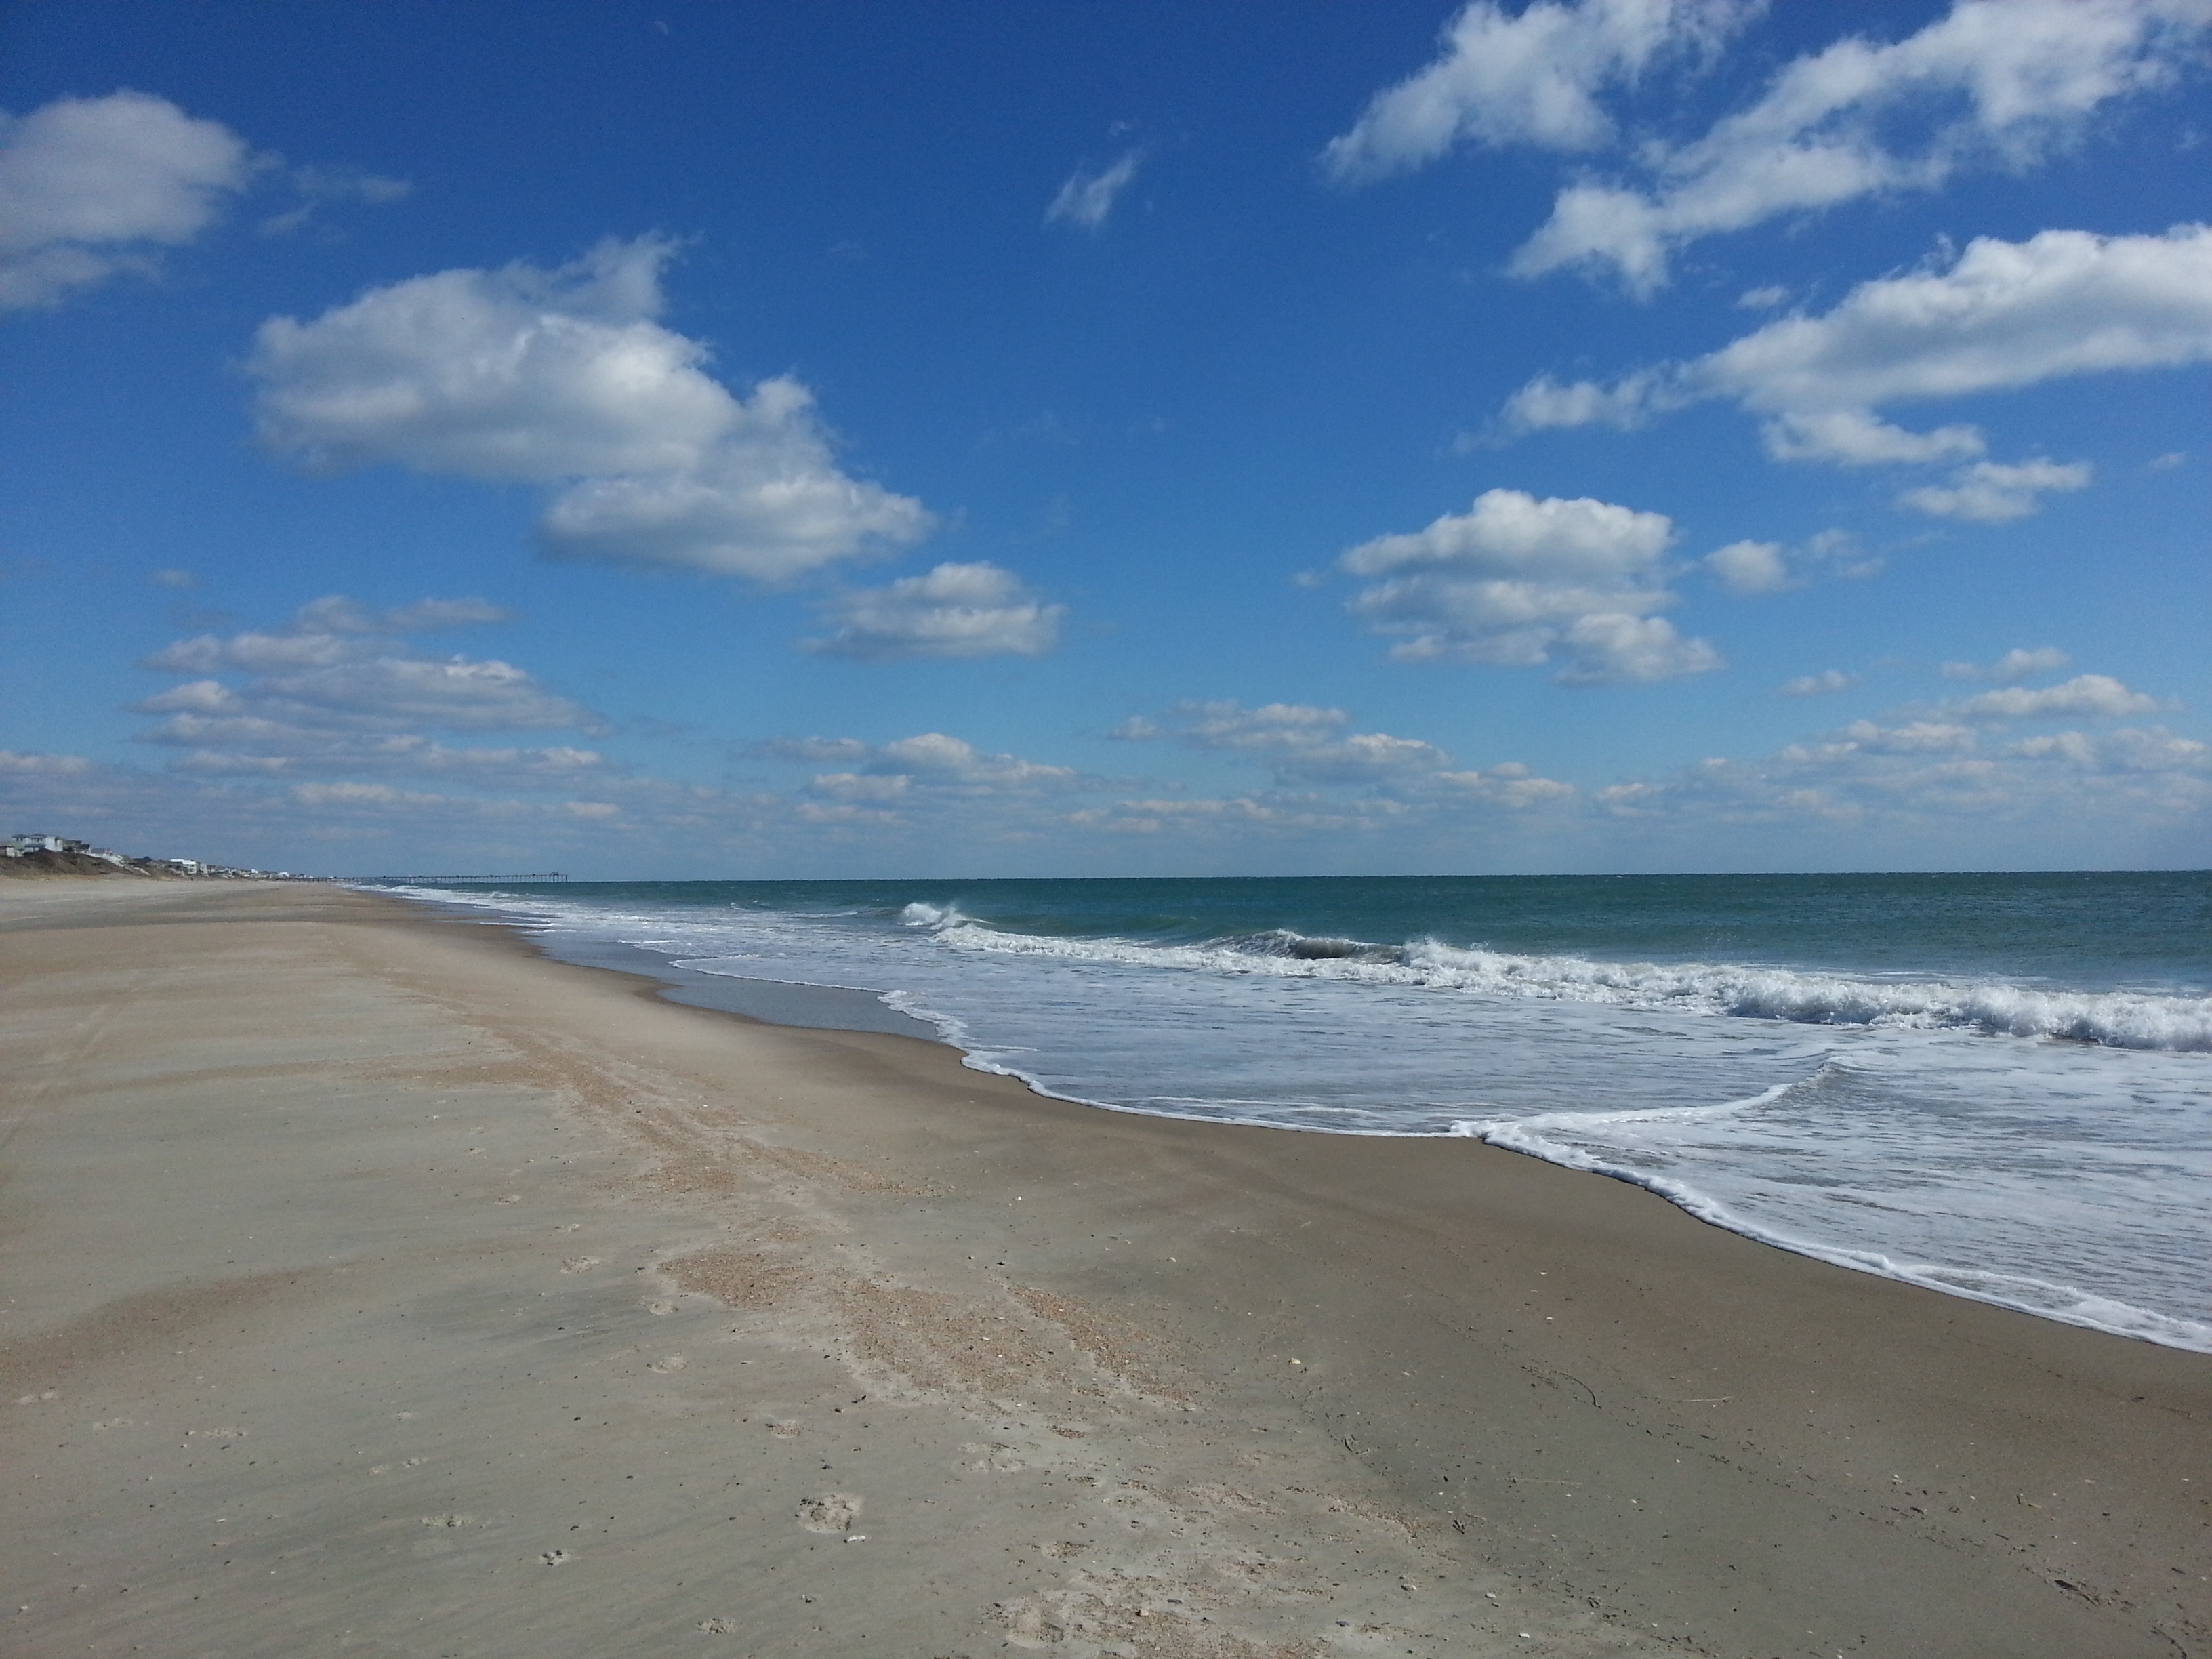
beach, sea, coast, water, sand, ocean, horizon, cloud, sky, shore, wave, vacation, travel, coastline, seaside, idyllic, paradise, tranquil, scenic, tropical, holiday, bay, island, blue, tourism, body of water, relaxing, waves, relaxation, resort, marine, exotic, cape, wind wave